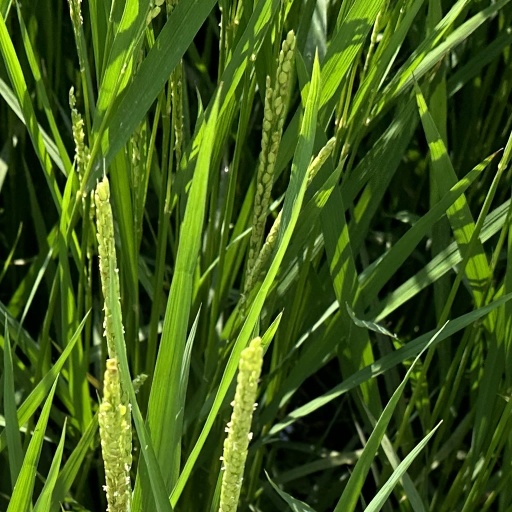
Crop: rice